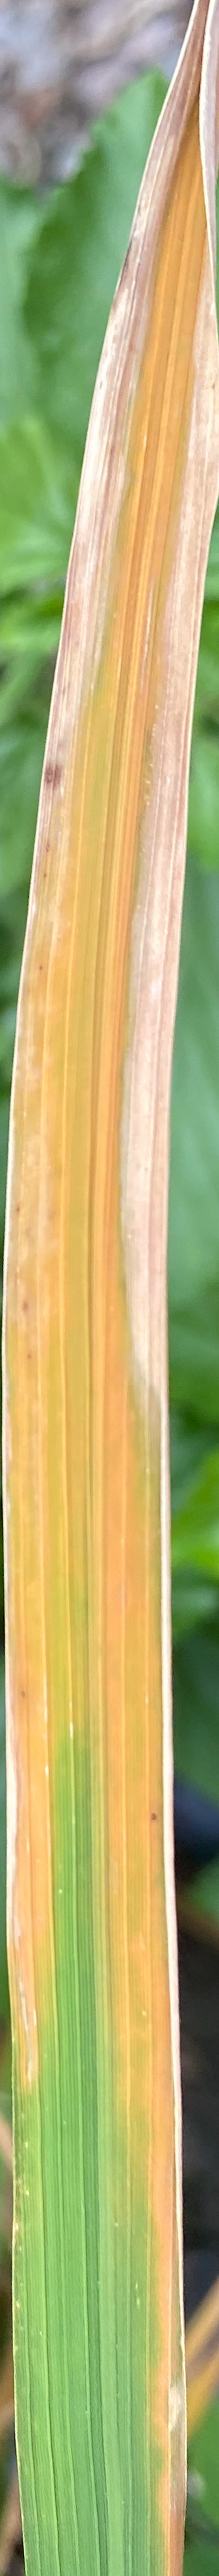
Nhãn: P